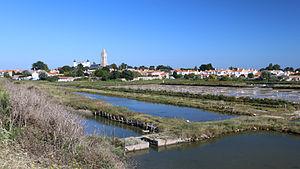
Marais salants de Noirmoutier-en-Île
Noirmoutier-en-l'Île, communément appelée Noirmoutier, est une commune française, située dans l'île de Noirmoutier dans le département de la Vendée en région Pays de la Loire.